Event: Nepal Earthquake
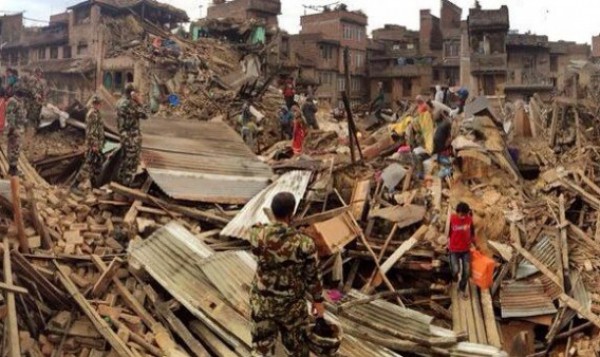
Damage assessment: damage